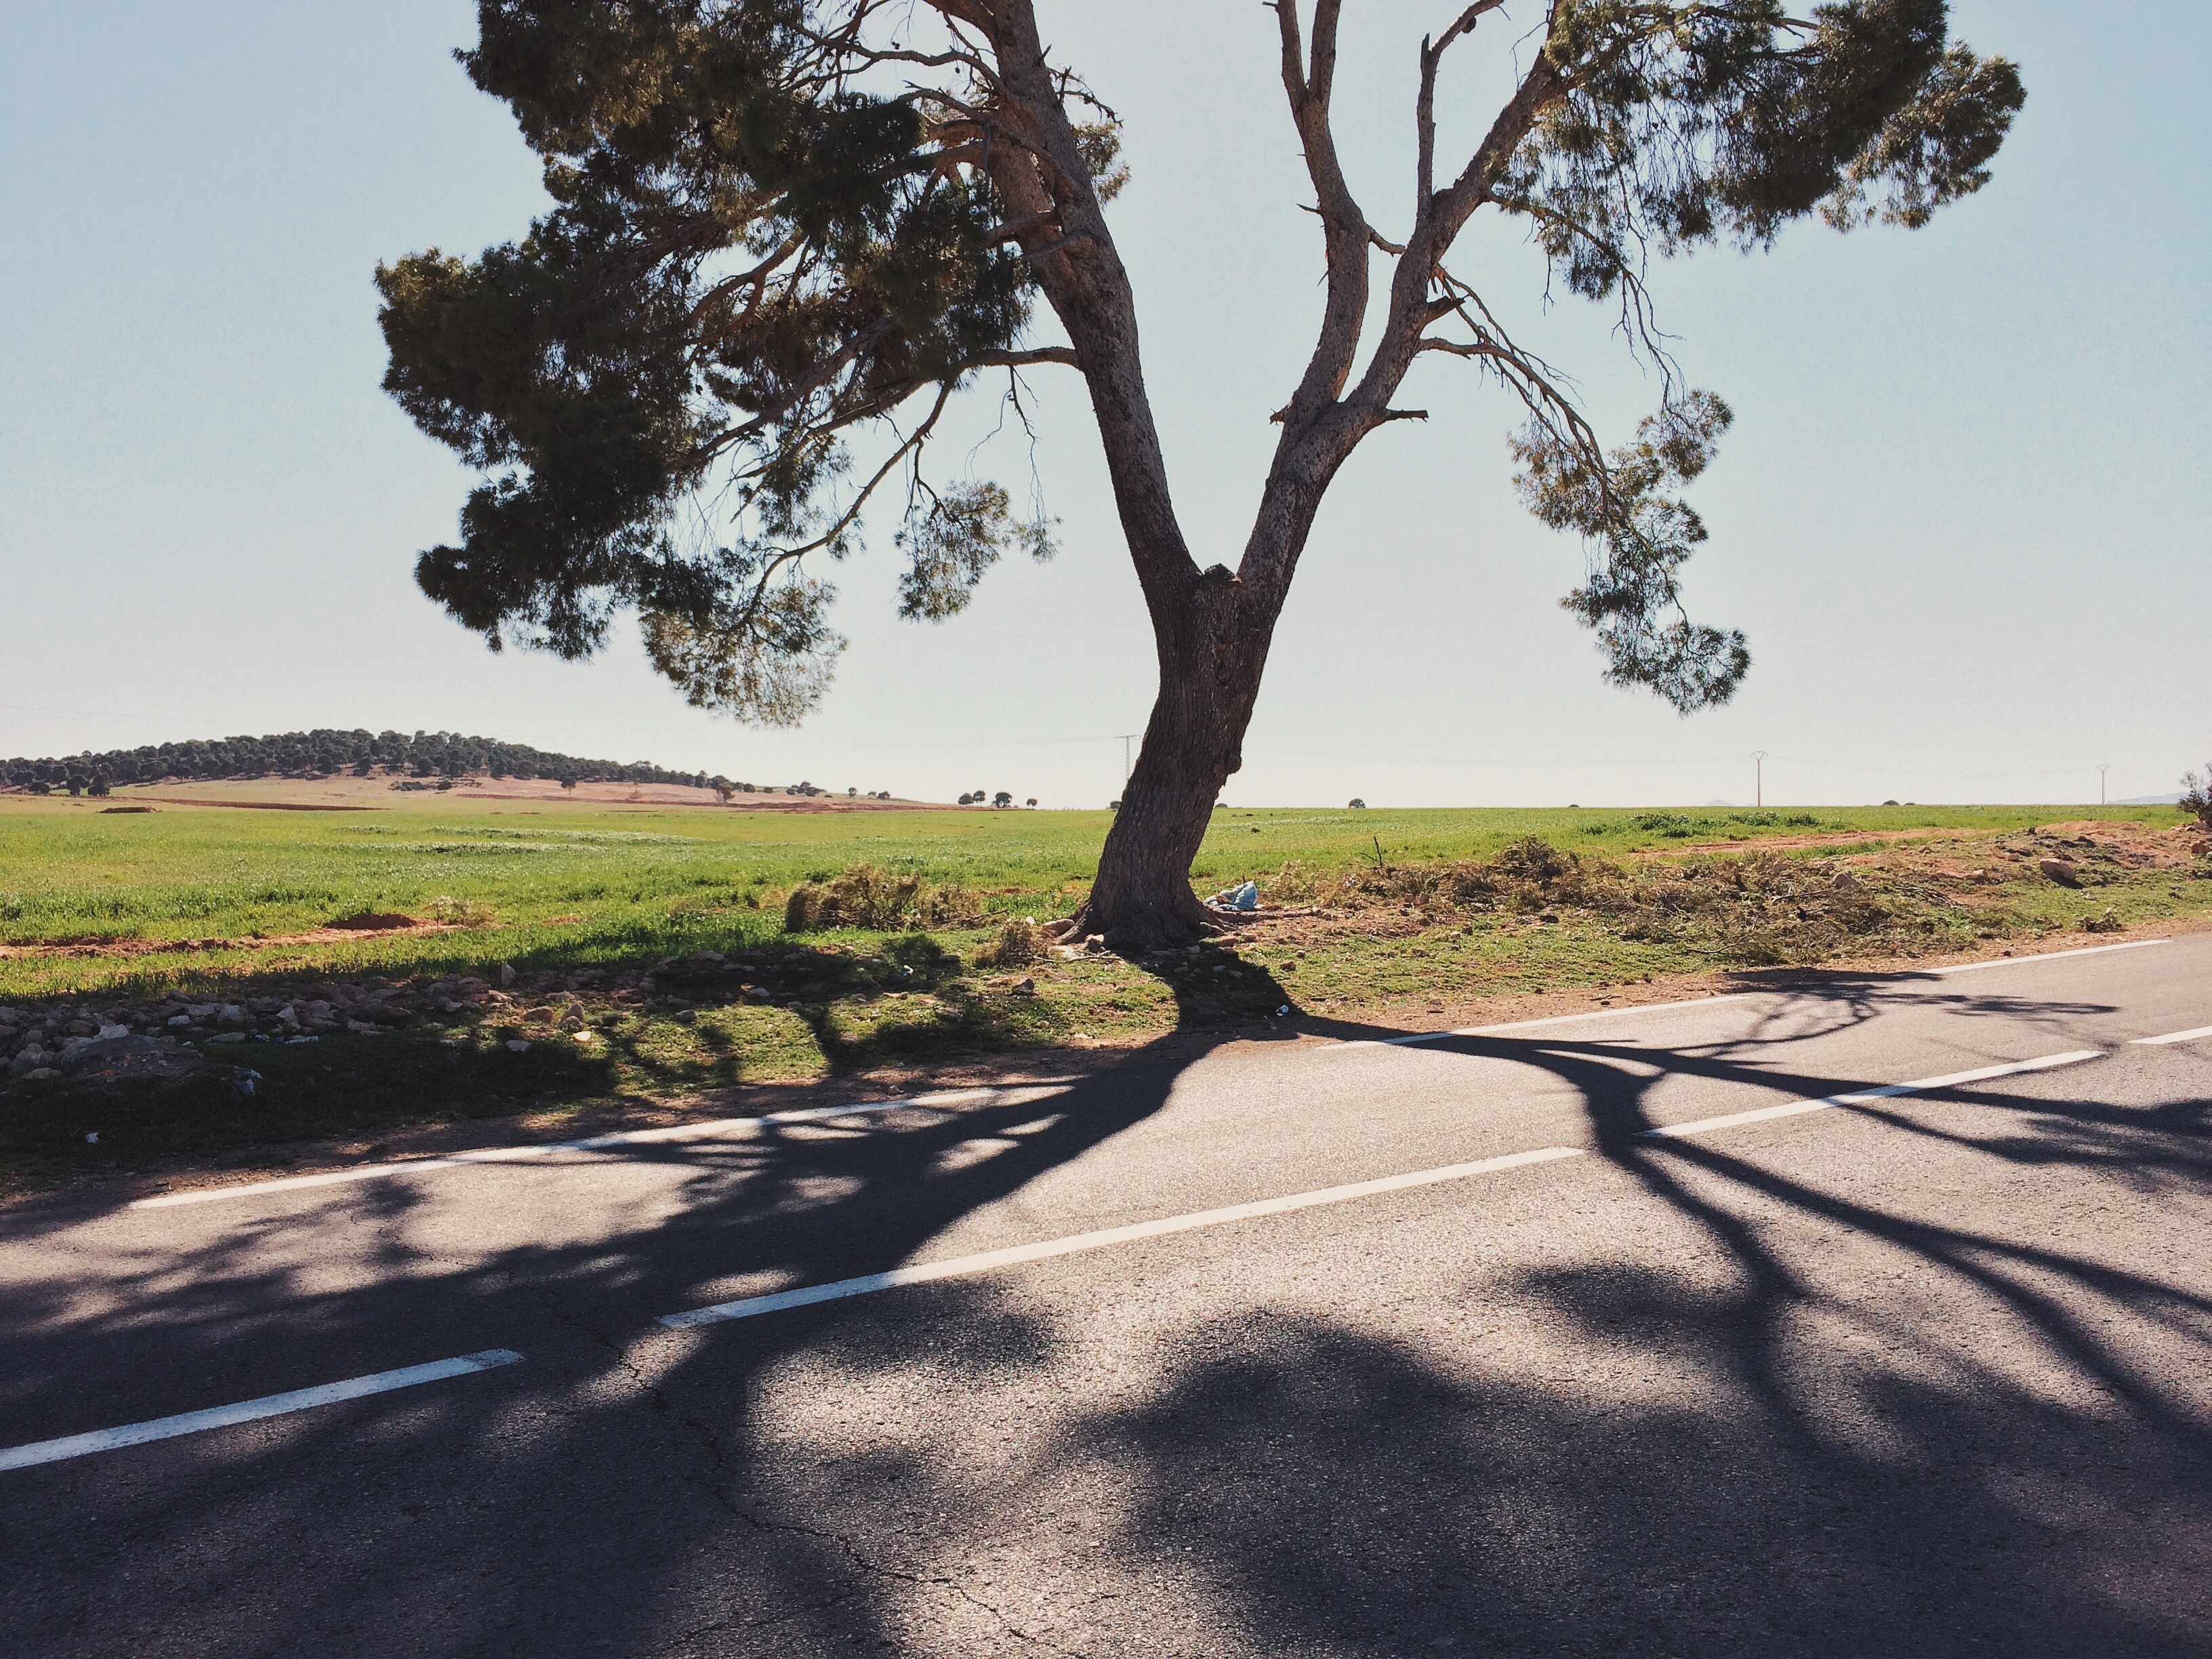
landscape, tree, plant, soil, woody plant, arecales